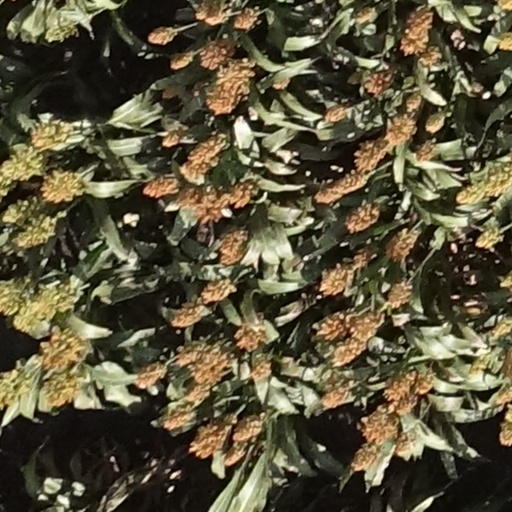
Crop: sorghum